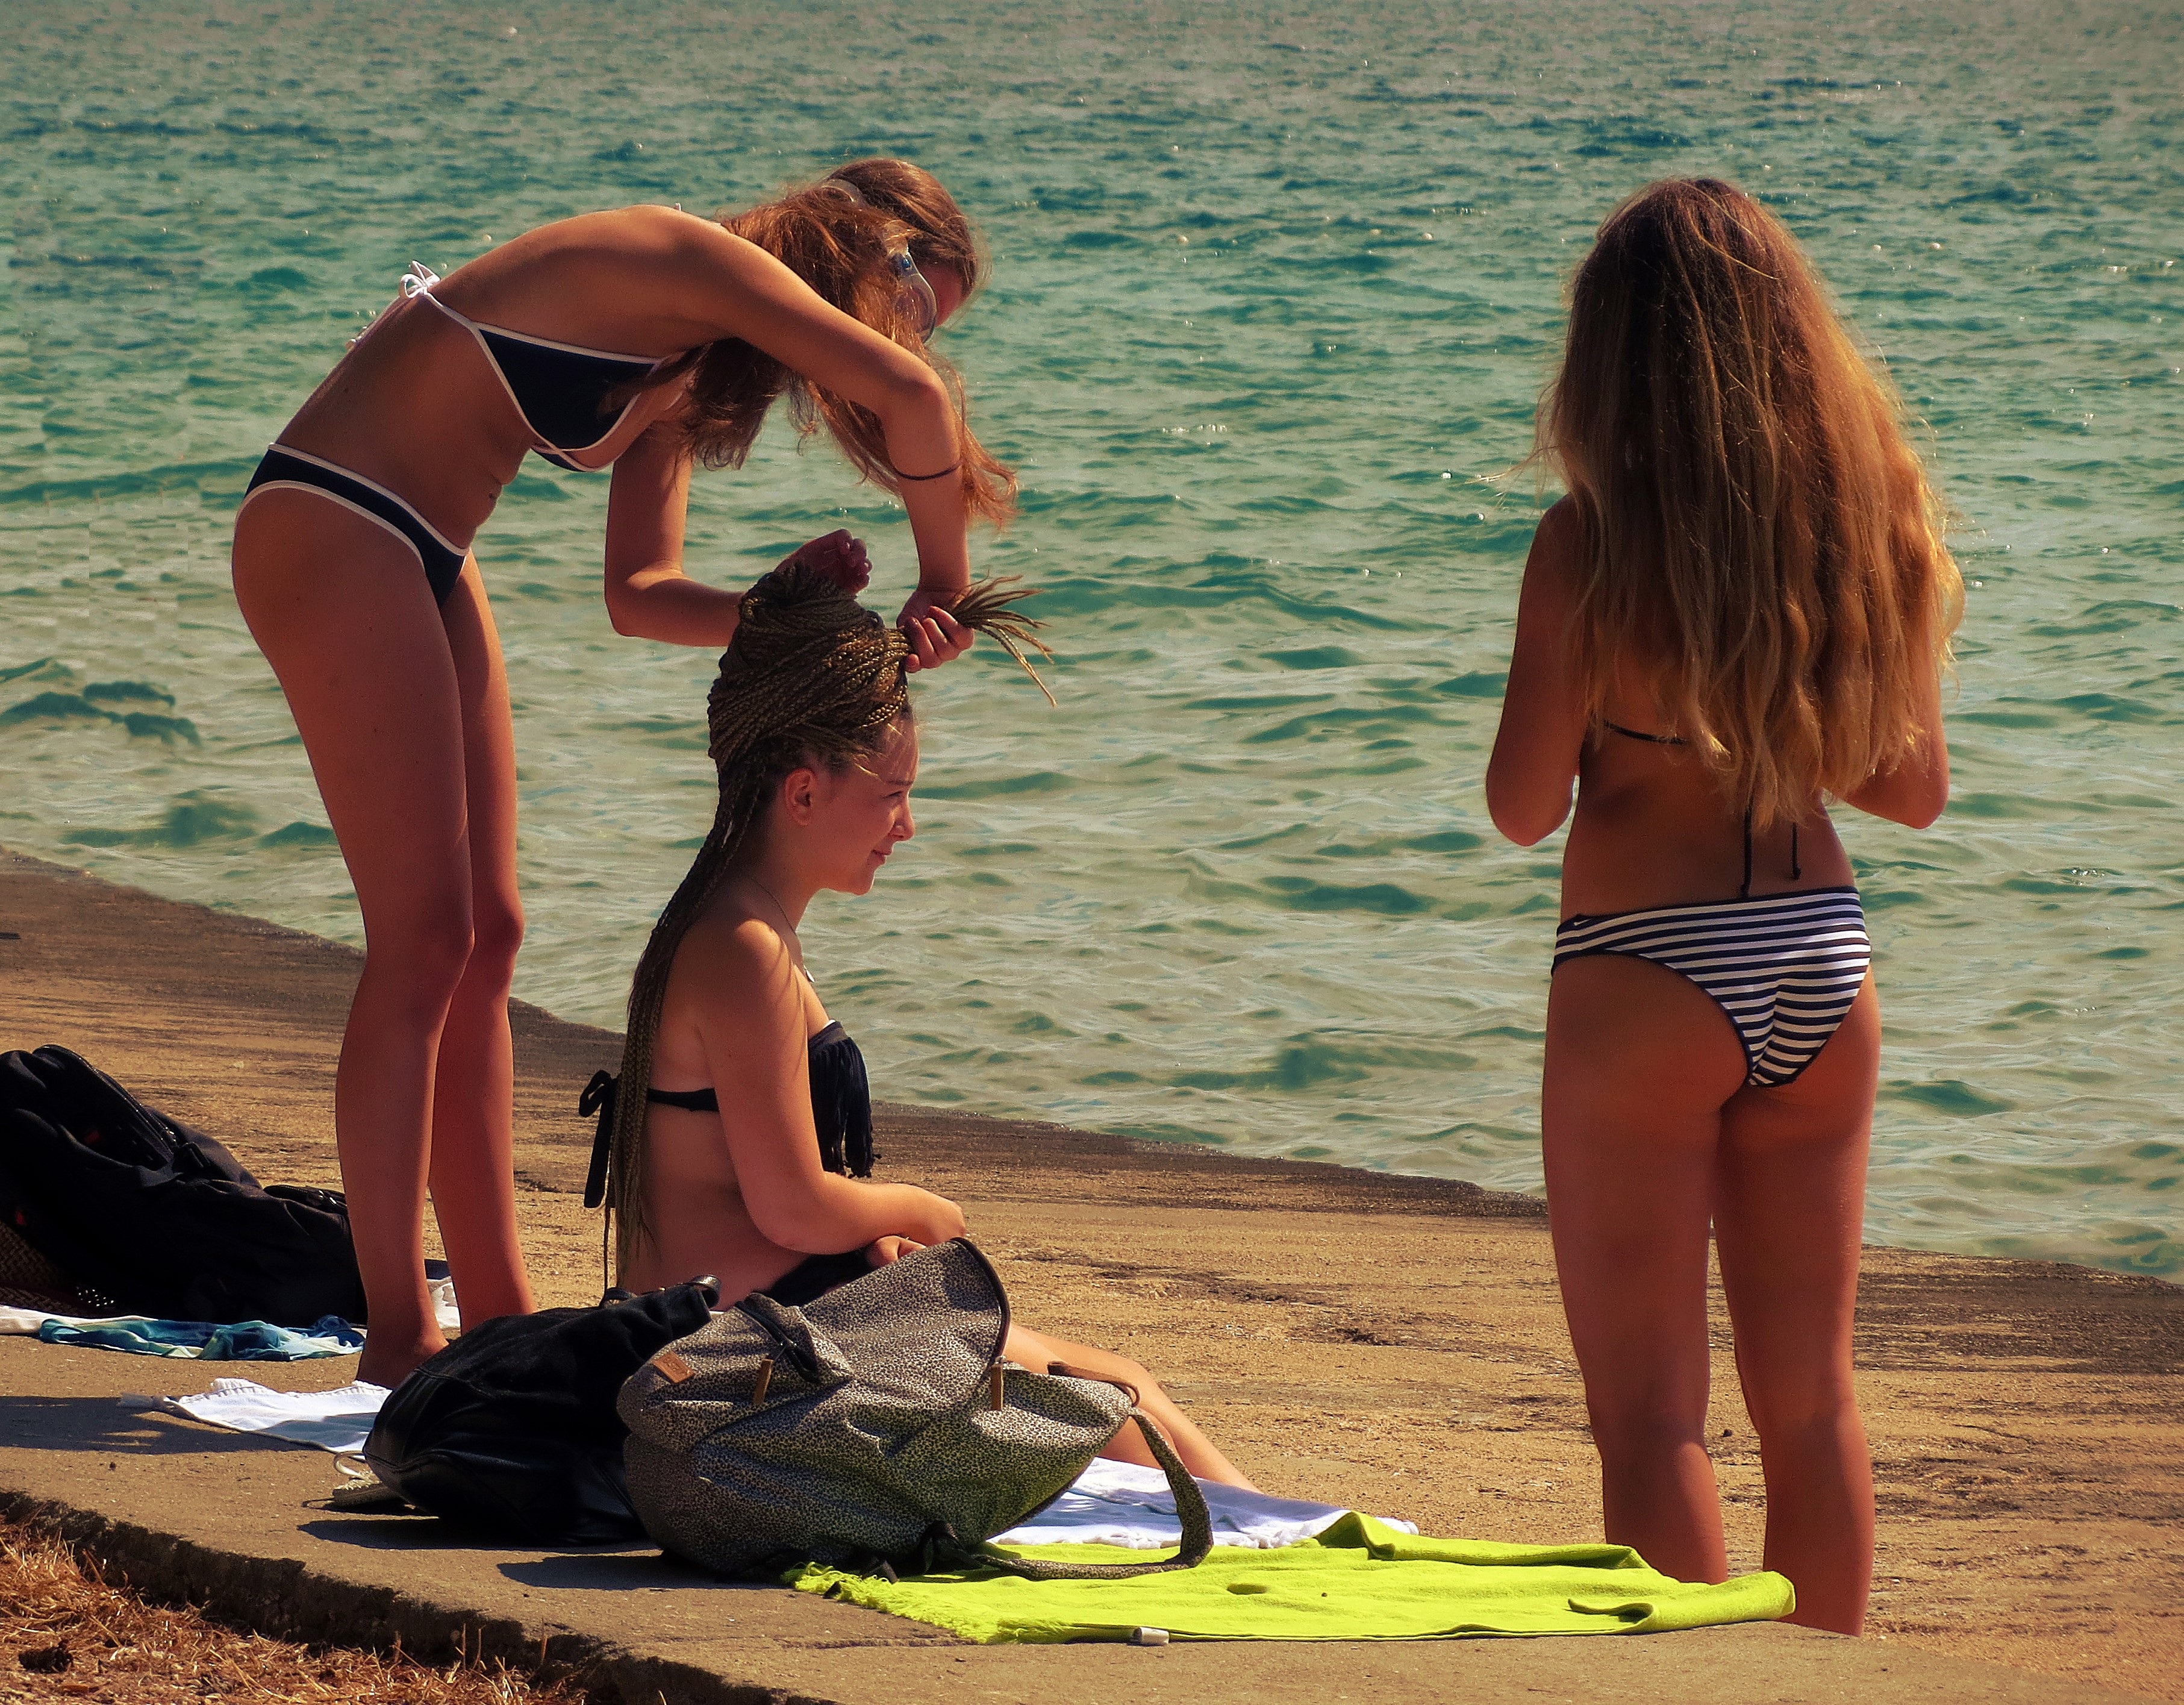
beach, sea, sand, girl, woman, vacation, leg, model, human body, fun, sports, beauty, human positions, sun tanning, physical fitness, young girls, before bathing, hot in the summer